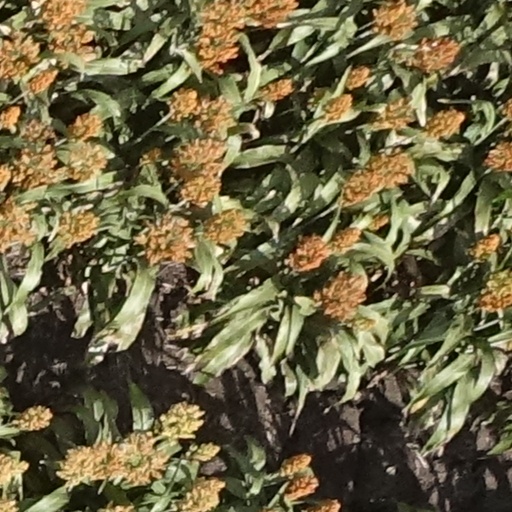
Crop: sorghum